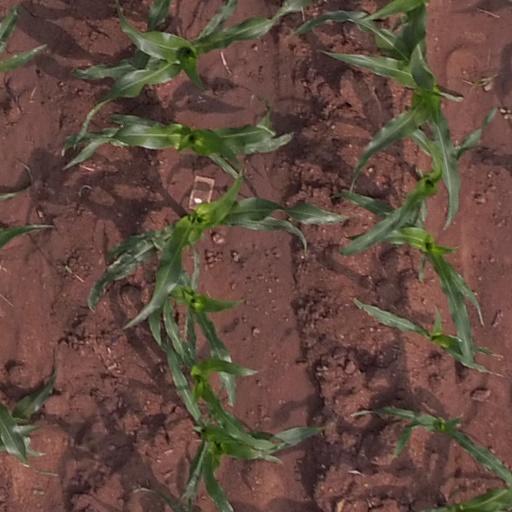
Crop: maize; corn